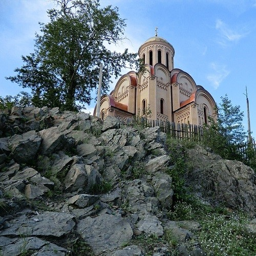
church of film character on a hill